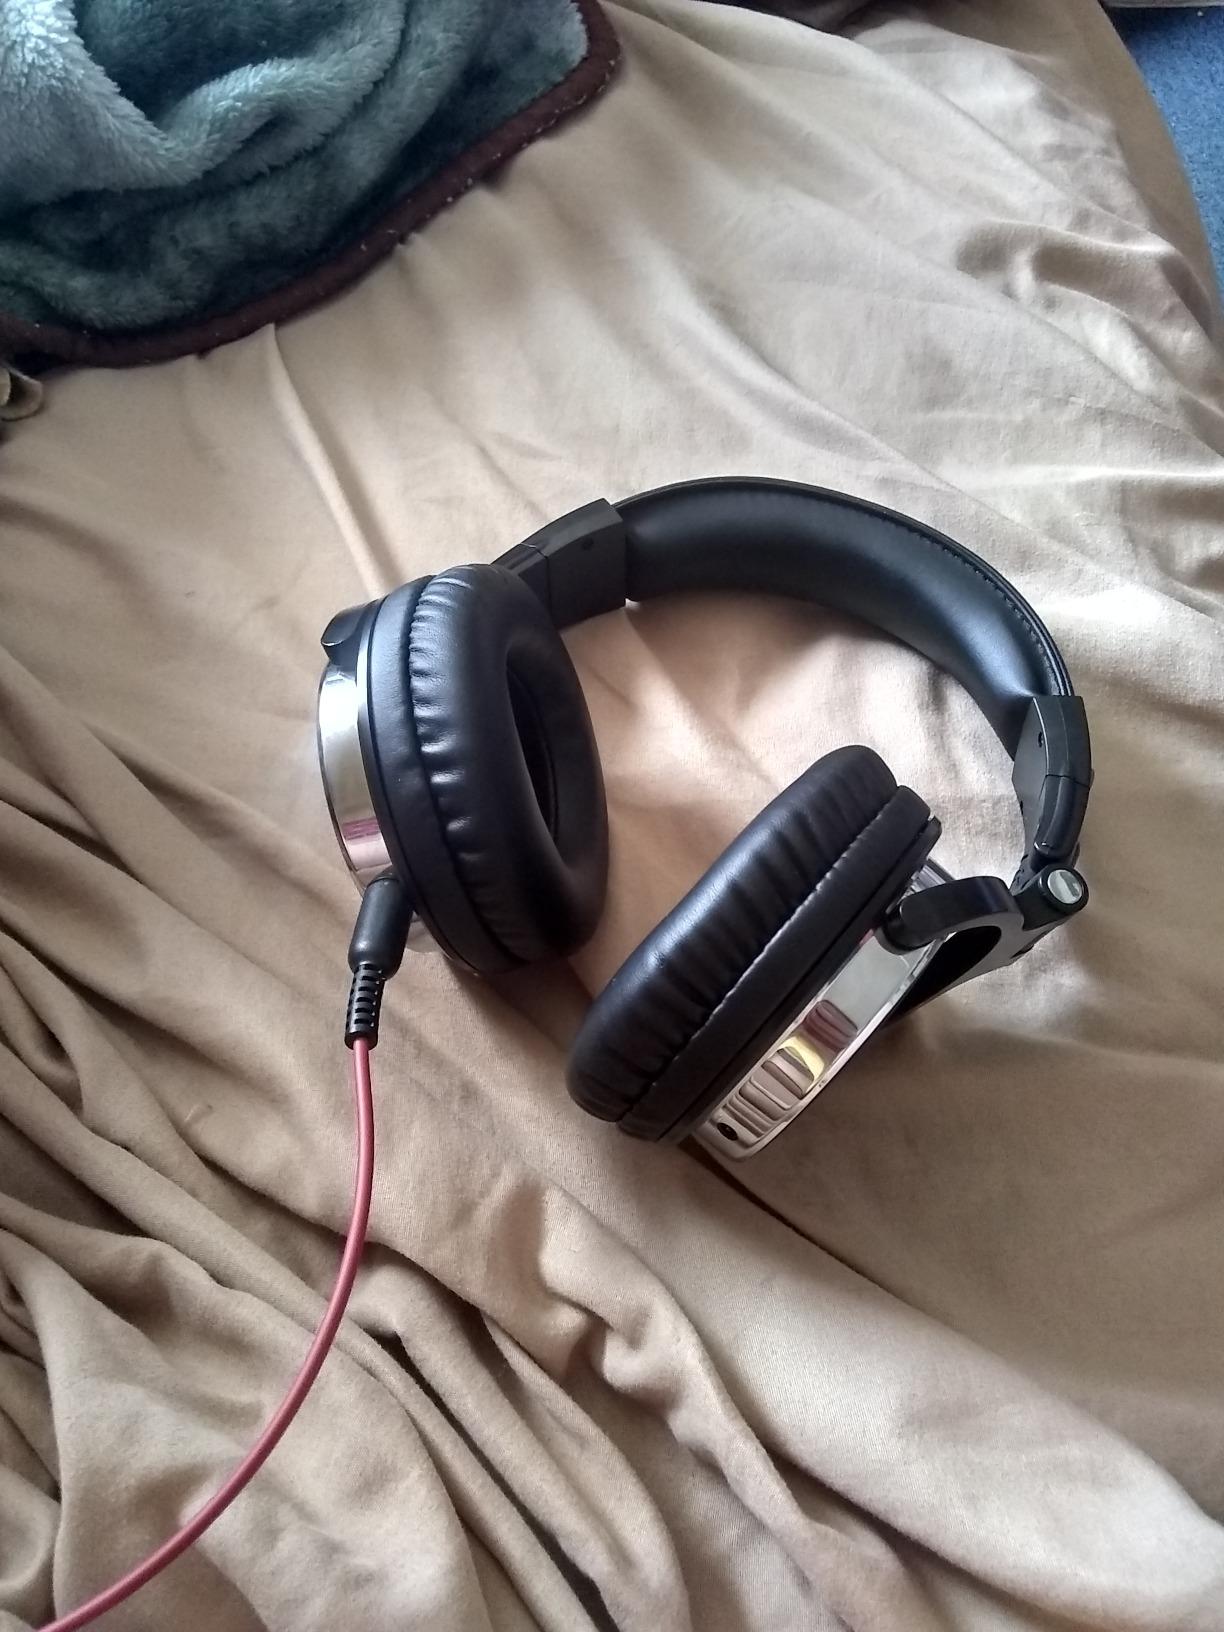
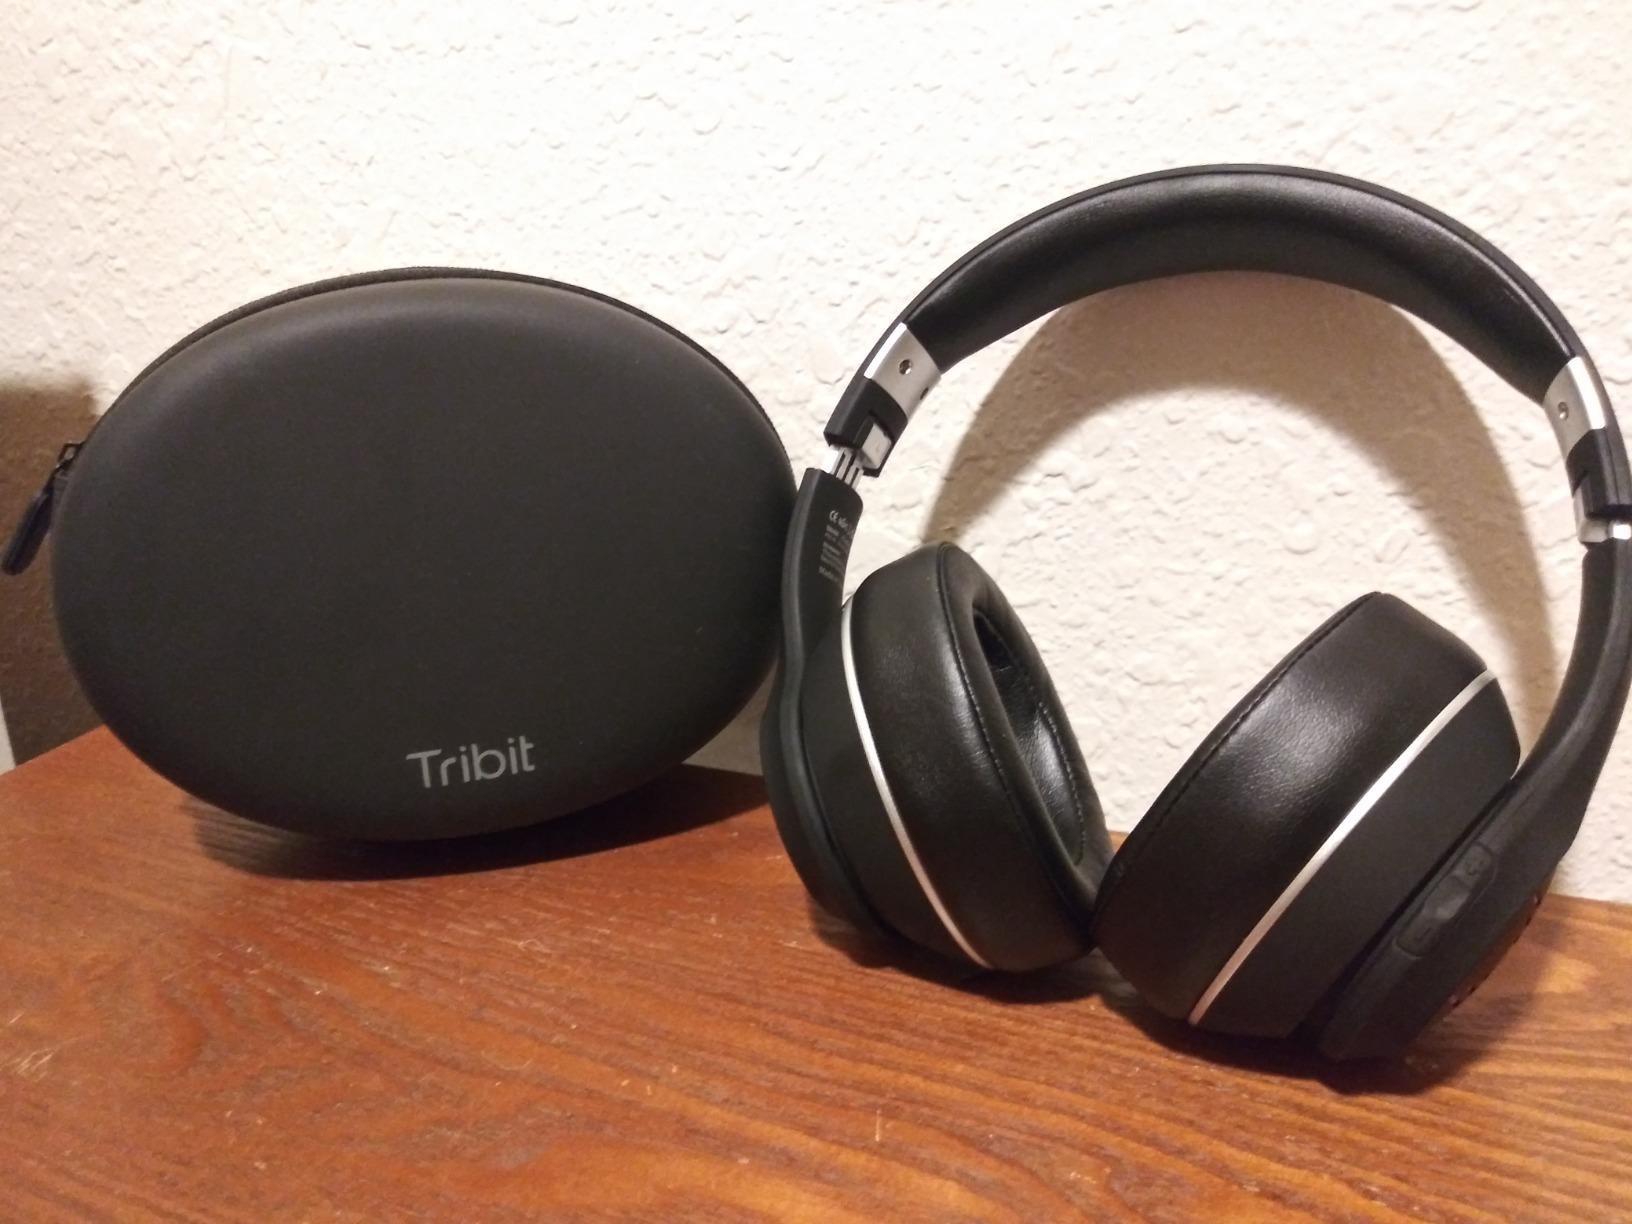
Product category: headphones
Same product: no